Jimmy Marín

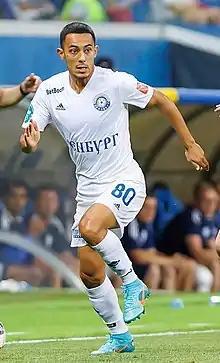
Marín with Orenburg in 2022

Jimmy Marín Vílchez (born 8 October 1997) is a Costa Rican professional footballer who plays as a midfielder for Russian club Krylia Sovetov Samara and the Costa Rica national team. He is used as a wide midfielder or winger, on left or the right flanks.